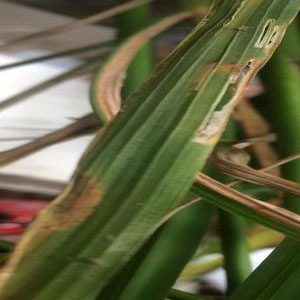
Disease: Bacterialblight